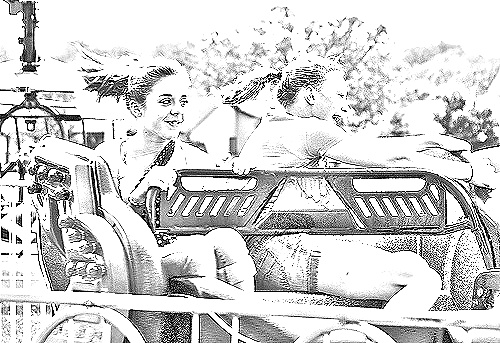
Portrait style: Sketch Portrait